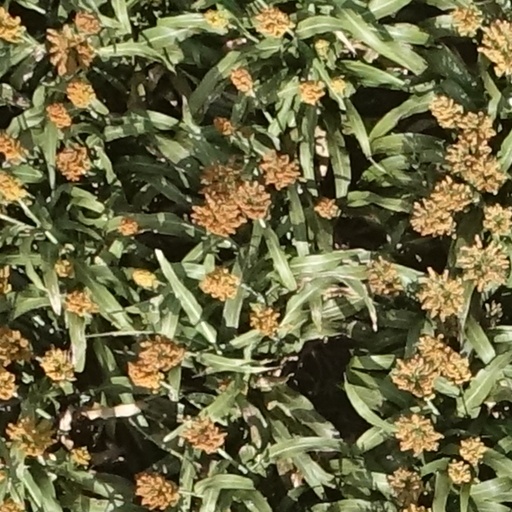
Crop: sorghum